Jones Quain

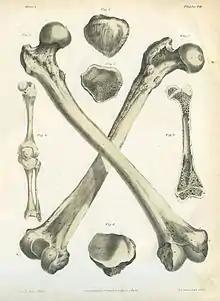
A Series of Anatomical Plates Bones Plate 24

Quain, born in November 1796, was eldest son of Richard Quain of Ratheahy, County Cork, by his first wife, a Miss Jones. His grandfather was David Quain of Carrigoon, County Cork. He received the name of Jones from his mother's family. Richard Quain (1800–1887) was his full brother, and Sir John Richard Quain his half-brother. Sir Richard Quain was his first cousin. He began his education in Adair's school at Fermoy. He then entered Trinity College Dublin, where he was elected a Scholar in 1814, then the highest classical distinction. He graduated in arts, and in 1820 he took the degree of bachelor of medicine, though he did not proceed M.D. until 1833. At the close of his college career he visited the continental schools and spent some time in Paris, translating and editing Martinet's "Manual of Pathology".